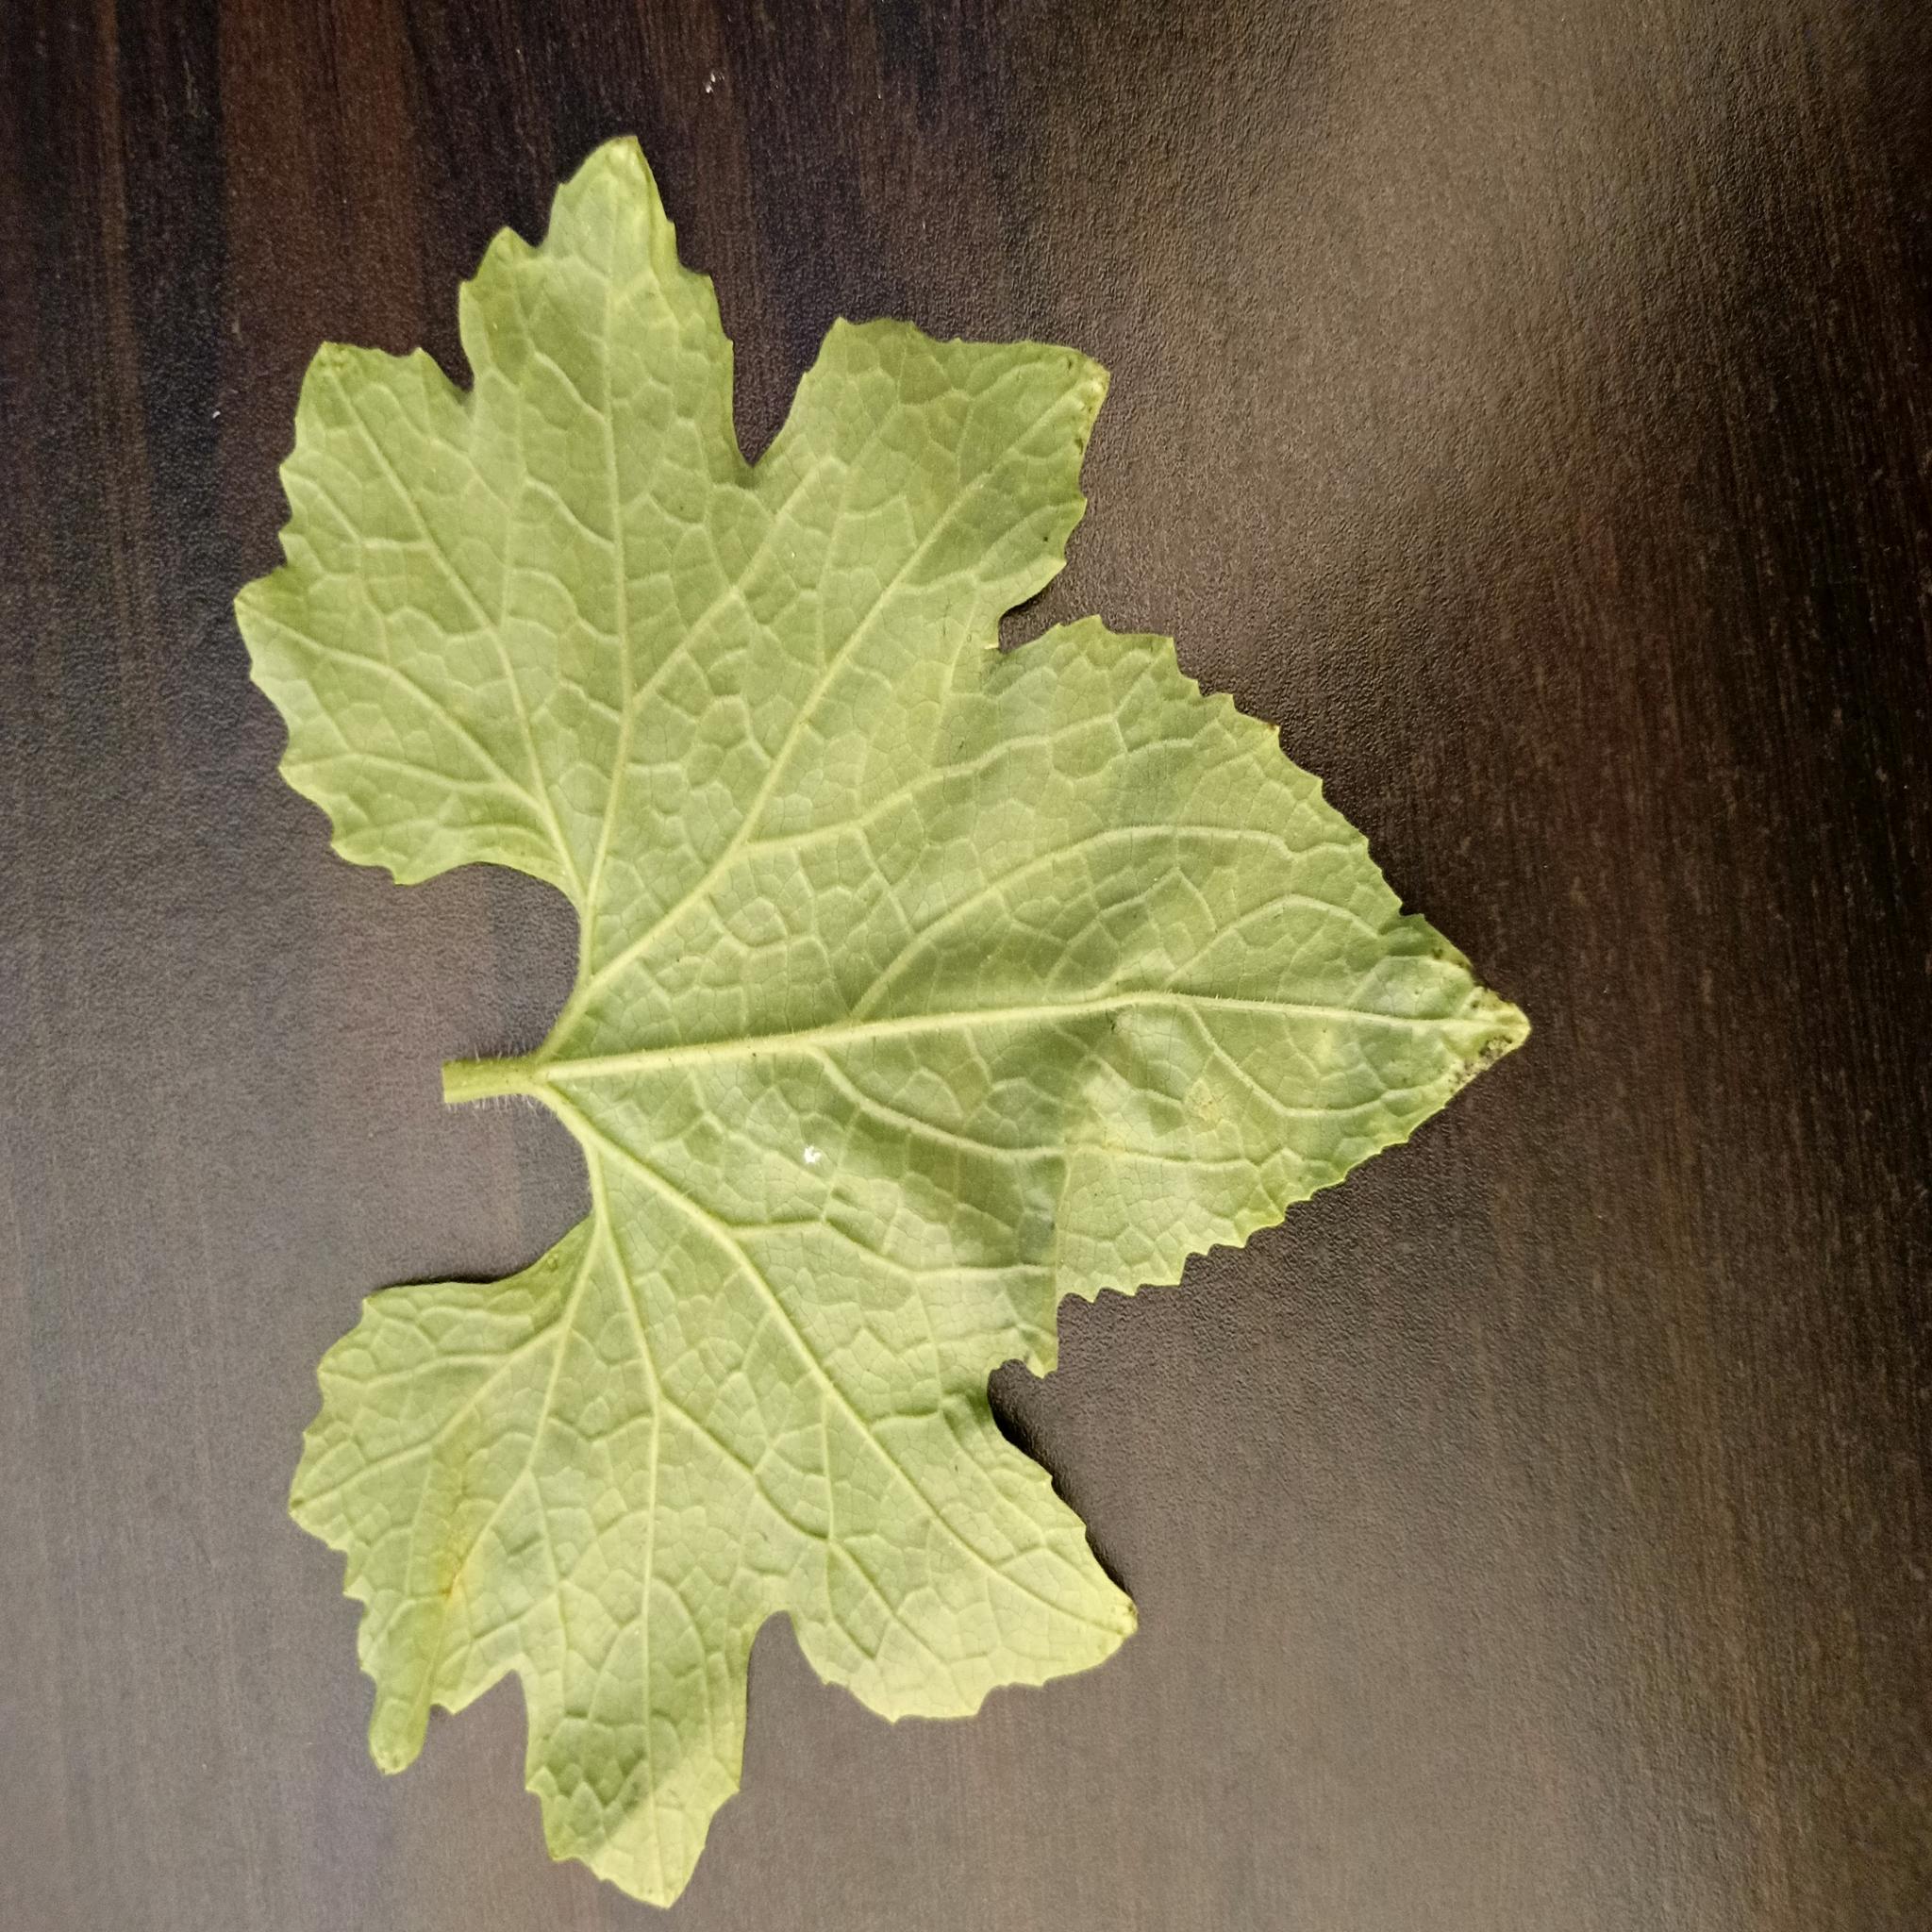
Label: Leaf curl